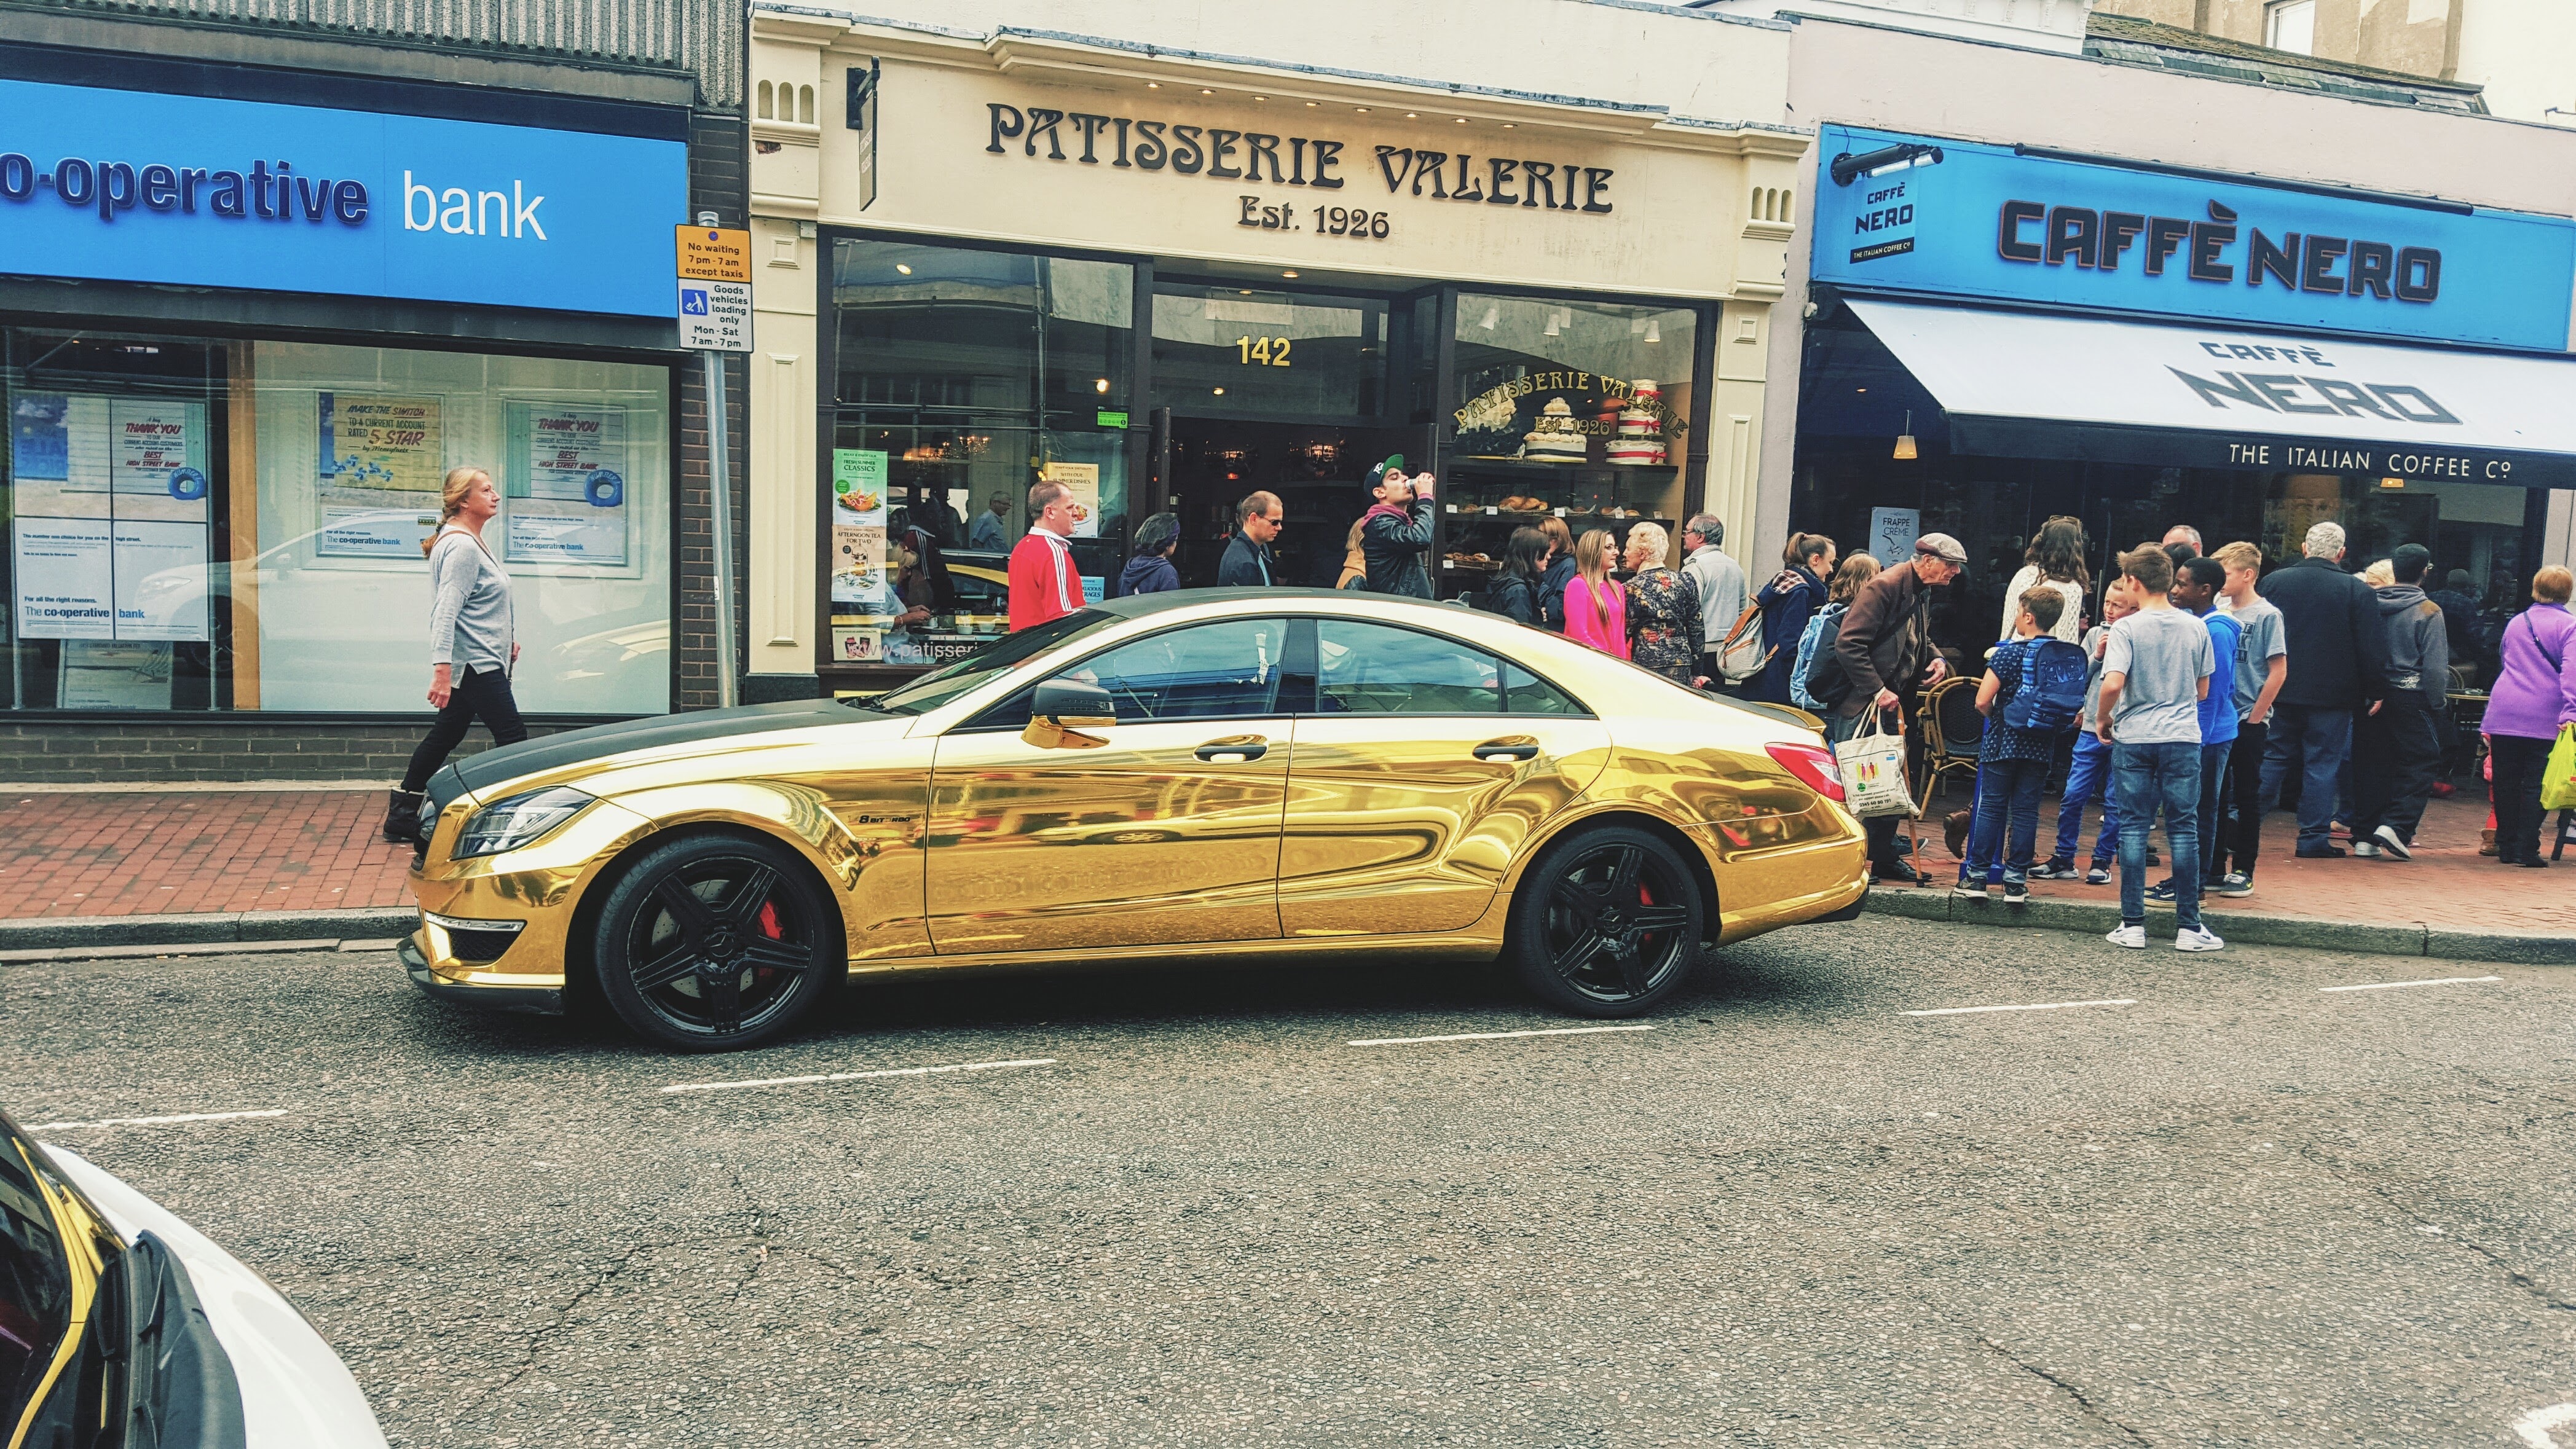
car, vehicle, sports car, supercar, sedan, auto show, land vehicle, automobile make, automotive design, luxury vehicle, executive car